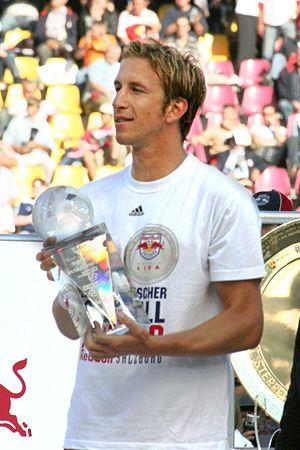
Le Red Bull Salzbourg ou FC Salzbourg est un club autrichien de football basé à Wals-Siezenheim dans le district de Salzbourg.